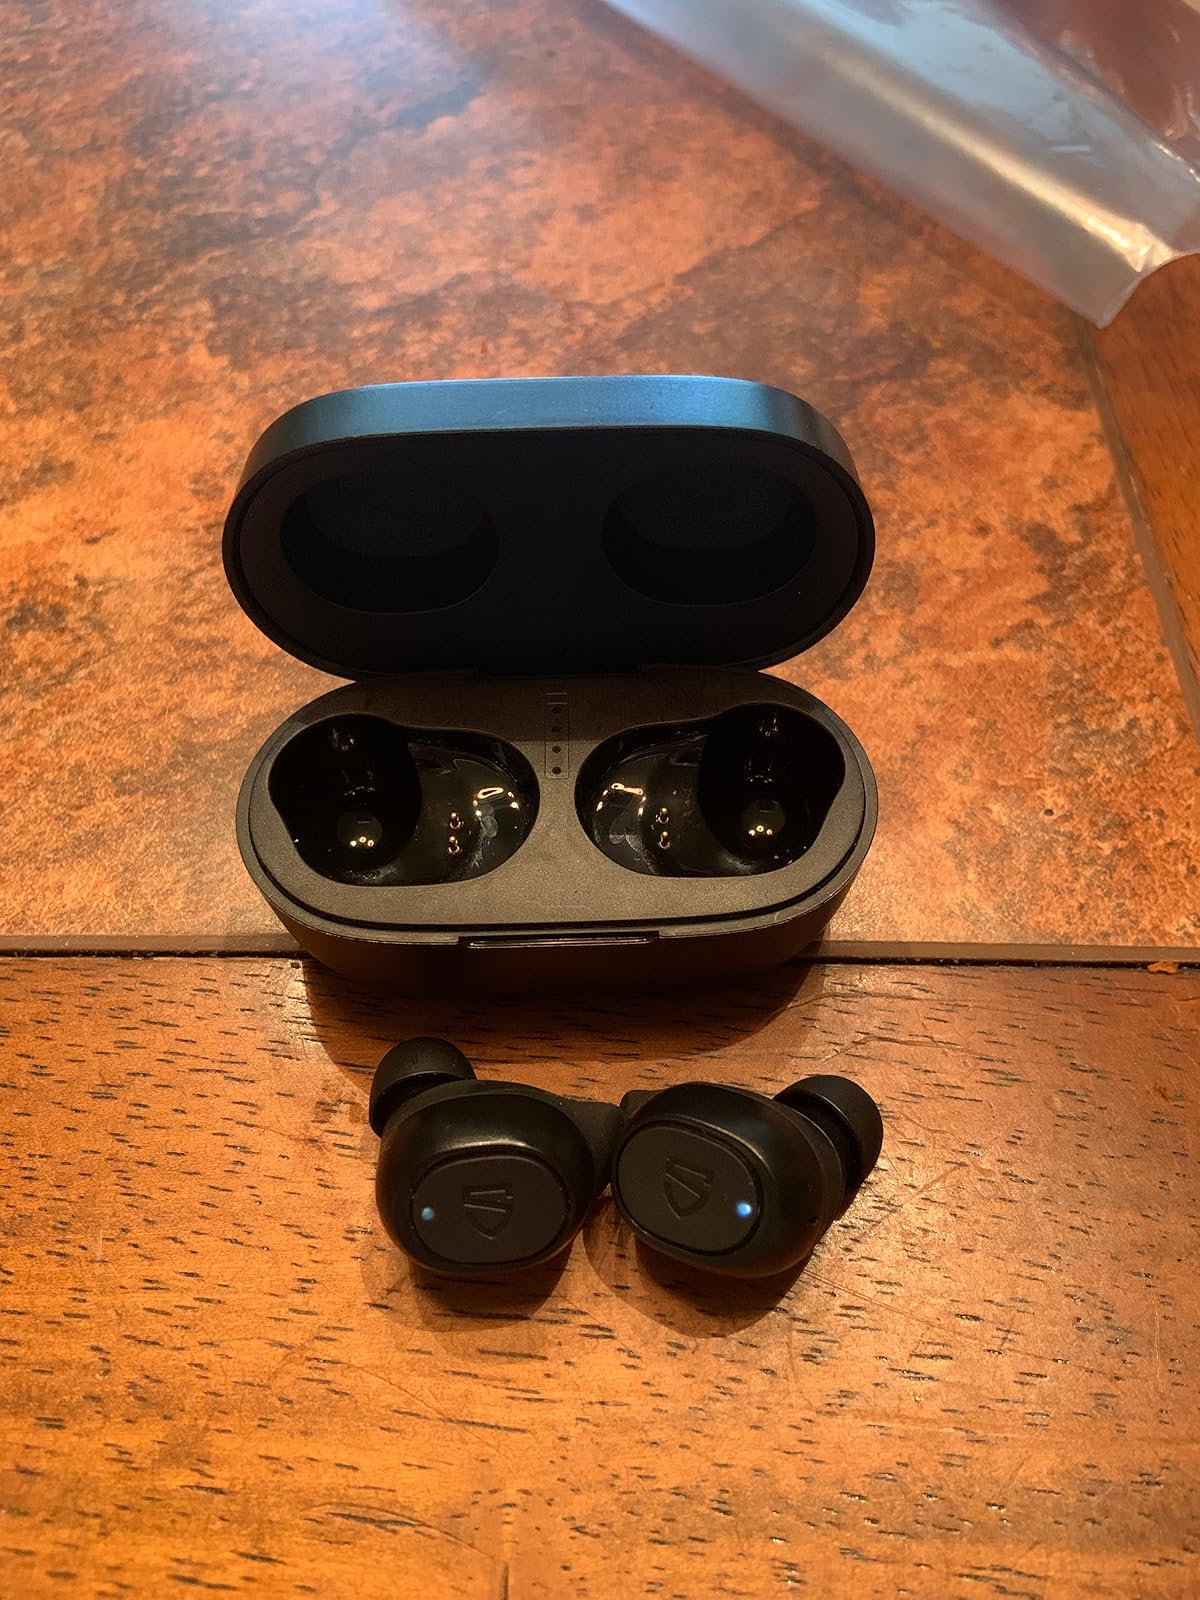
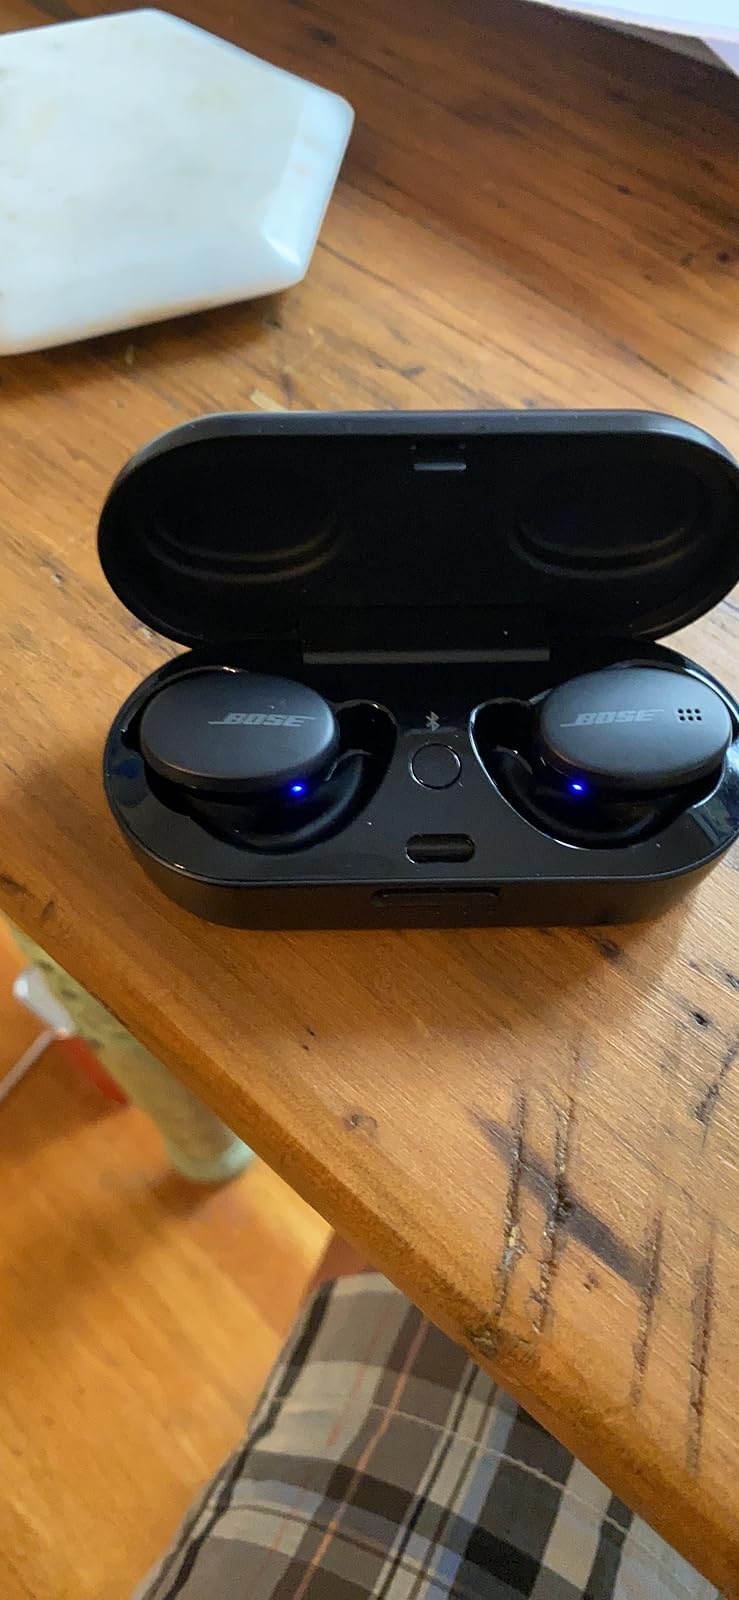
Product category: earbuds
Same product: no